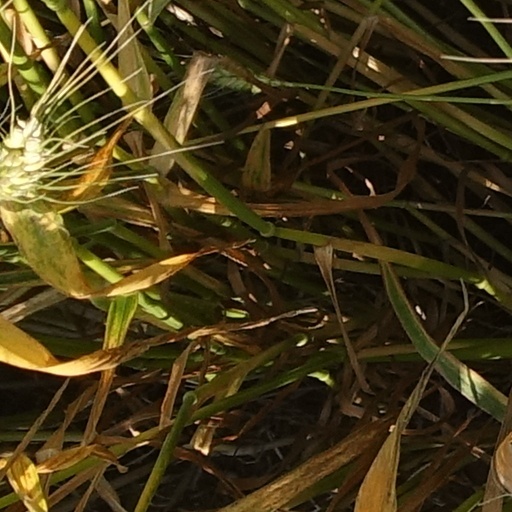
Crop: wheat